Indian students abroad

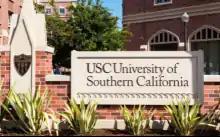
Indian students added USD 7.6 billion to the US economy during the 2019-20 academic year.

In 2010, the number of Indian students studying in the US crossed 100,000. According to the 2017 report, the number of Indian students in the USA numbered 186,000. In 2019, Indian students opting for the US declined by 4%. At least 207,000 international Indian students were recorded to be present in the United States in 2020. As of 2022, India has surpassed China to become the top country with most international students in the United States.